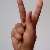
The image shows a hand gesture representing the letter 'K' in Indian Sign Language.